Karl Ludwig Giesecke

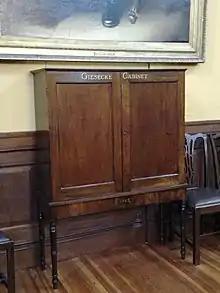
The cabinet which once contained the collections of Giesecke, in the RDS

On his return from Greenland Giesecke was lacking not only European clothing but also money and a source of income. But his scientific accomplishments were to produce a major shift in his fortunes. Thomas Allan had already recognized the importance of Giesecke's collections, and he invited Giesecke to stay with him in his home in a fashionable district of Edinburgh. It was at this time that Giesecke's portrait (shown above) was painted by the famous portraitist Henry Raeburn. After a few weeks, Allan encouraged Giesecke to apply for a new Professorship of Mineralogy in the Royal Dublin Society. Despite serious competition, Giesecke won the appointment and took up the position in 1813.